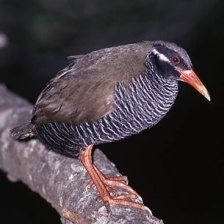
Species: OKINAWA RAIL
Scientific name: GALLIRALLUS OKINAWAE
ImageNet parent category: european_gallinule